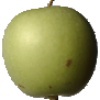
Label: Apple Granny Smith 1